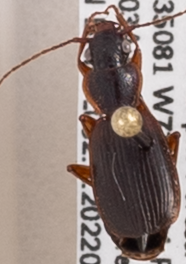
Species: Cymindis cribricollis
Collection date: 2022-08-03
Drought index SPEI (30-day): -0.54
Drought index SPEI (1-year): -0.9
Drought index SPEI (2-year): -1.69